Zhu Shenghao

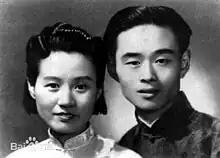
Zhu Shenghao and his wife Song Qingru

Zhu was born in a dilapidated merchant family on February 2, 1912. His father was Lu Yun, and his mother was Zhu Peixia. In 1917 he went to Jiaxing Enlightened Primary School and graduated in 1921, ranking the first in achievement. His mother died the winter of 1922, and his father in 1924. In 1929 he graduated from Xiuzhou Secondary School and was recommended by his high school principal to enter Zhijiang University in Hangzhou and received a scholarship.